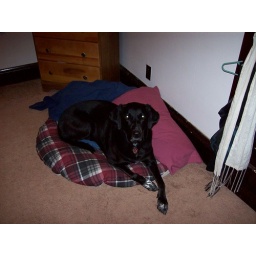
The girl on the bed her momma got her for her birthday in July.